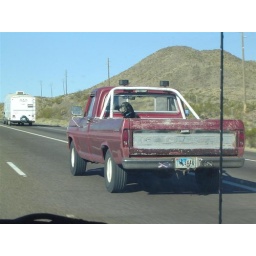
dog in truck